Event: Nepal Earthquake
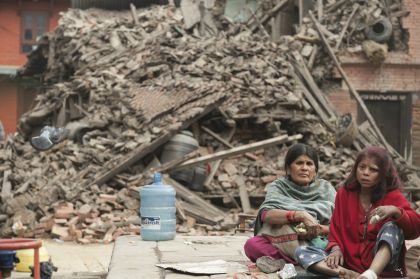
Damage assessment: damage